Maritime history of California

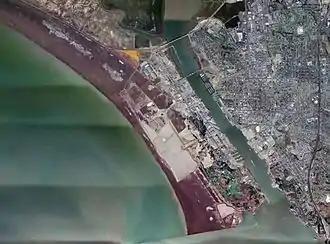
Aerial photo of the southern part of Mare Island

In some parts of the Pacific Northwest, fishing with baited traps is also common. Common commercial methods for catching shrimp and prawns include bottom trawling, cast nets, seines, shrimp baiting and dip netting. Bottom trawling often tears up the ocean bottom and can be very destructive to all bottom dwelling fish. Trawling involves the use of a system of nets deployed on or near the sea floor. Benthic trawling is towing or dragging a net at the very bottom of the ocean. Demersal trawling is towing a net just above the benthic zone. Midwater trawling (pelagic trawling) is trawling, or net fishing nearer the surface of the ocean.